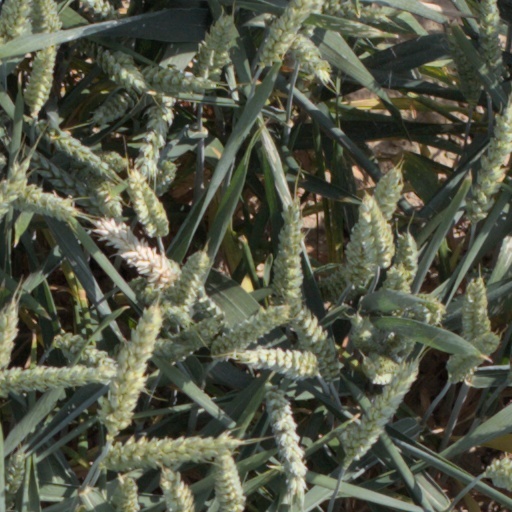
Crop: wheat